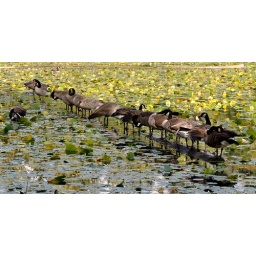
Seen while walking at Mill lake in Abbotsford,B.C.  (09-09-30-6239)